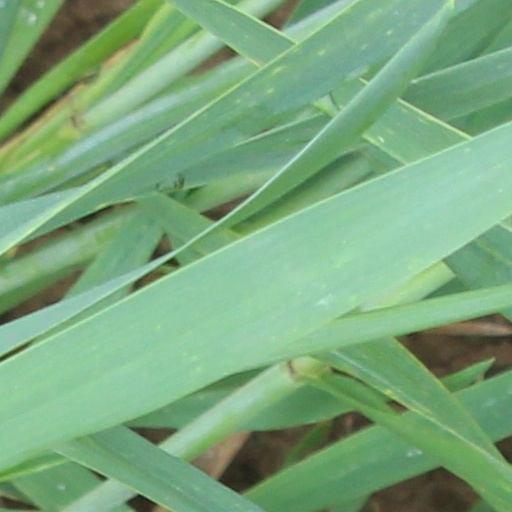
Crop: wheat